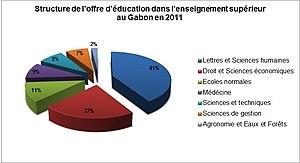
Offre d'éducation dans l'enseignement supérieur au Gabon
L'éducation au Gabon, ou système éducatif gabonais, concerne l'ensemble des institutions publiques et privées du Gabon ayant pour fonction d'assurer et de développer le système éducatif sur l'ensemble du territoire du pays.